Afro-American Symphony

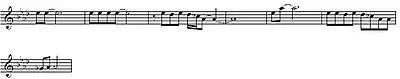
Main theme in original outline in "Rashana"

This opening theme (which Gershwin's "Summertime' resembles) (how?) expands into the first of two main themes of the movement, and it returns various times throughout the first, second, and third movements. This theme – theme 1 – shown below, is first played by the trumpet and uses classic blues harmonies and melodic progressions.